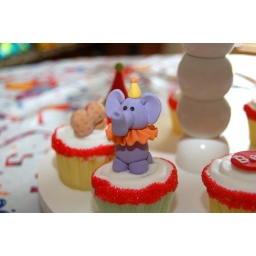
Gumpaste elephant on a cupcake trimmed in red sanding sugar. Behind him is some gumpaste peanuts on another cupcake.